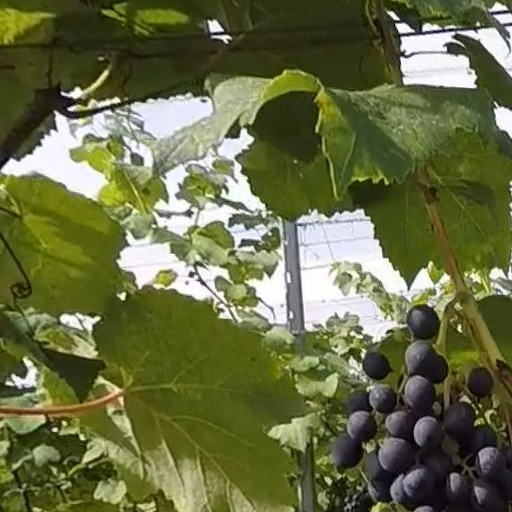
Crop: grape